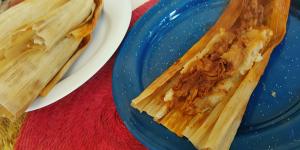
tamales rojos